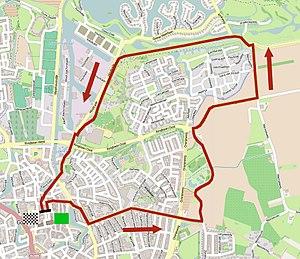
La 29ᵉ édition du Ster ZLM Toer a eu lieu du 17 au 21 juin 2015. La course fait partie du calendrier UCI Europe Tour 2015 en catégorie 2.1.